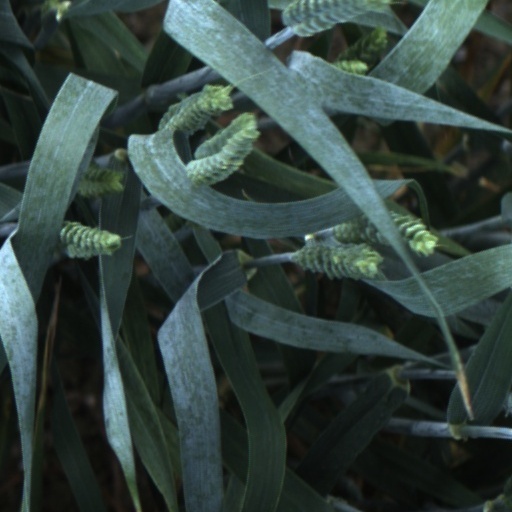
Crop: wheat